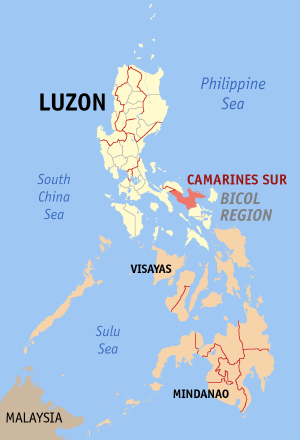
Camarines Sur est une province des Philippines.